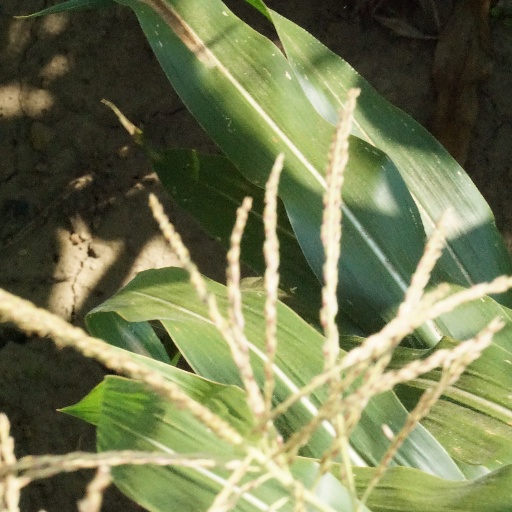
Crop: maize; corn